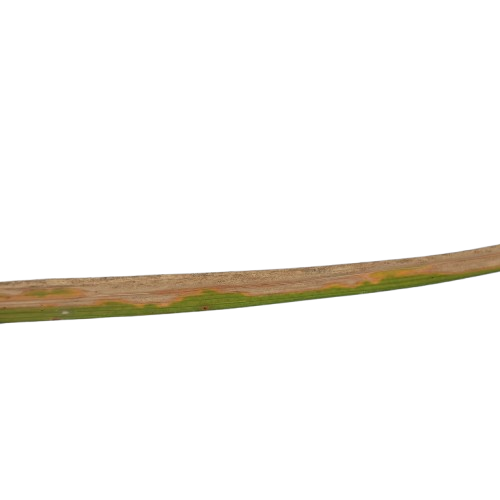
Label: Leaf Scald